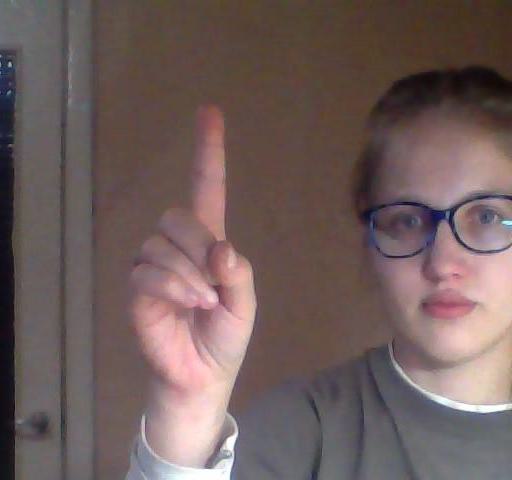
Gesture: one